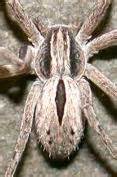
Label: ragno